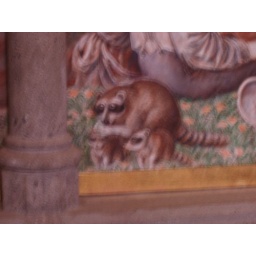
cute racoons in a fresco on the wall